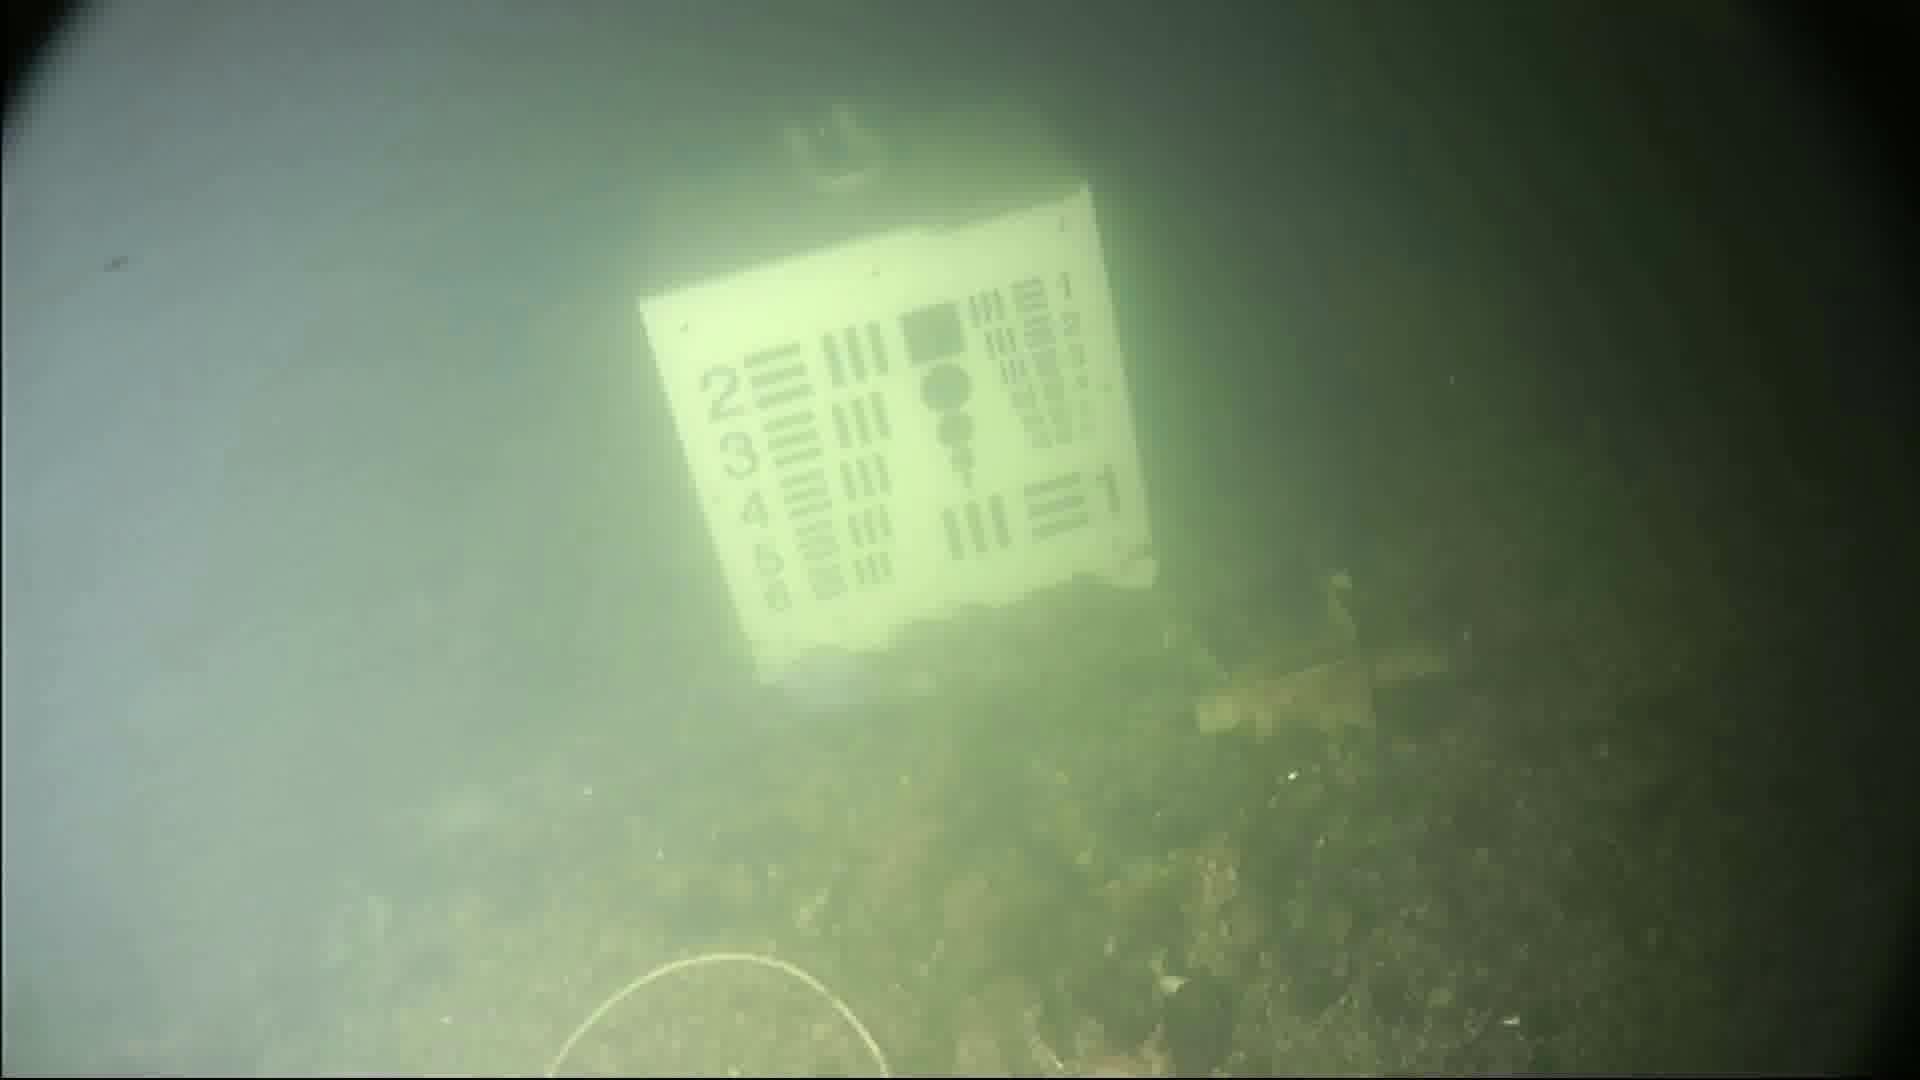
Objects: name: jellyfish